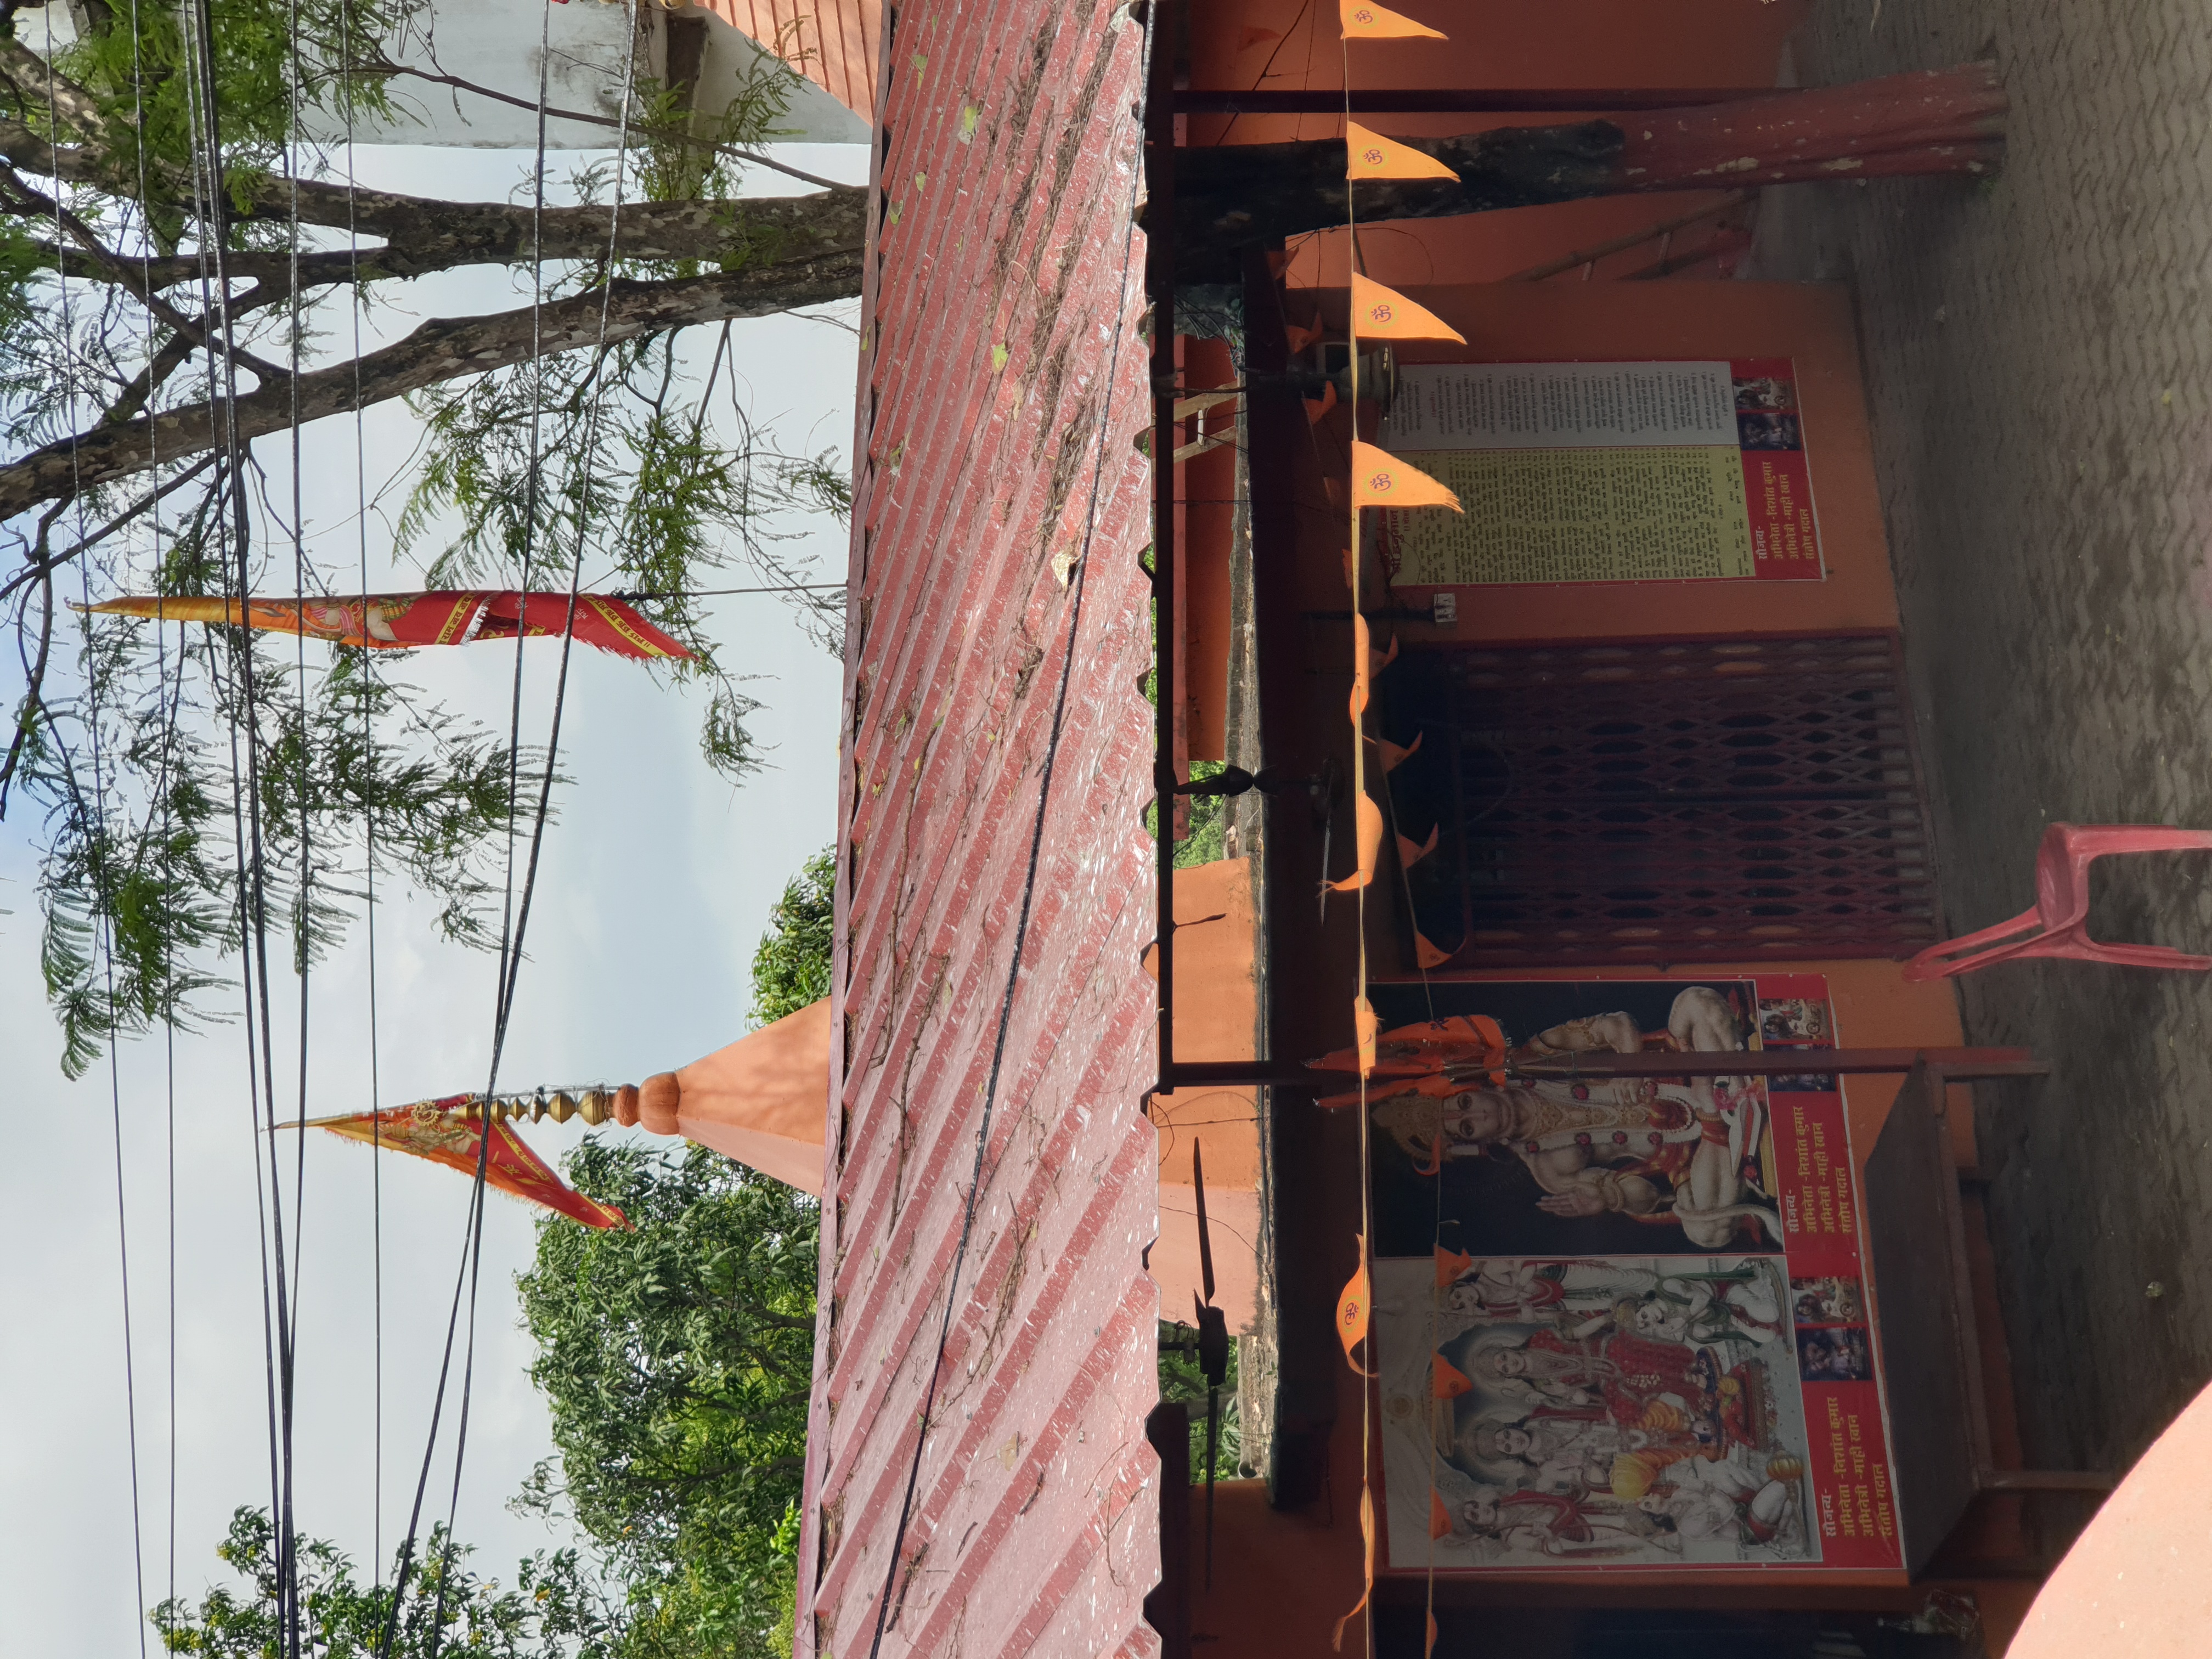
Heritage site: Bhairahawa_Hanuman_Temple